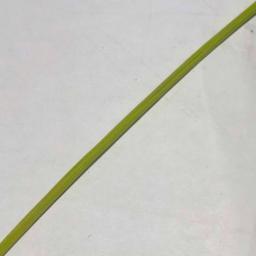
Label: Rice___Healthy